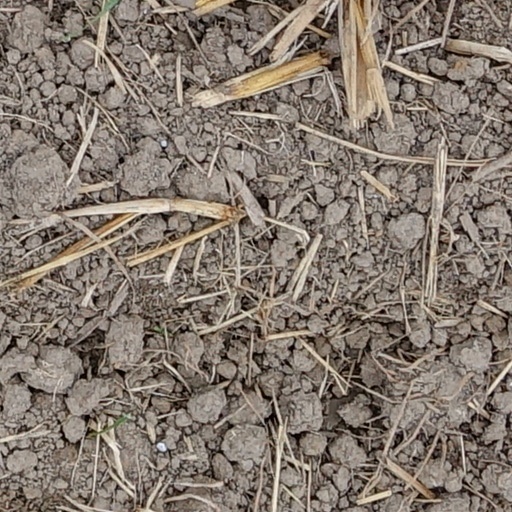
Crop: wheat